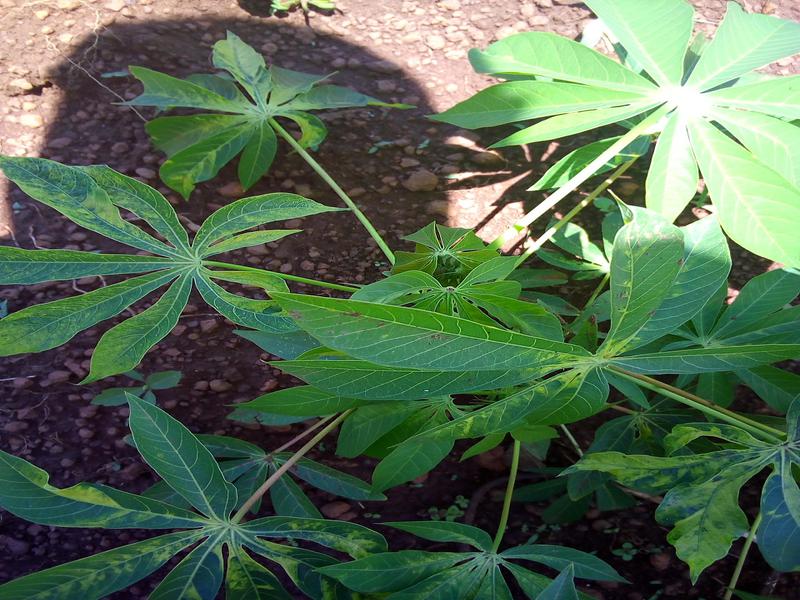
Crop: cassava
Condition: mosaic_disease